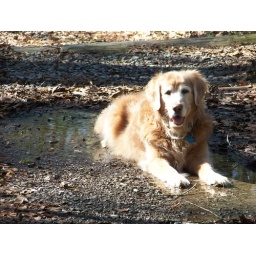
Old Golden sitting in a puddle of water trying to stay cool...